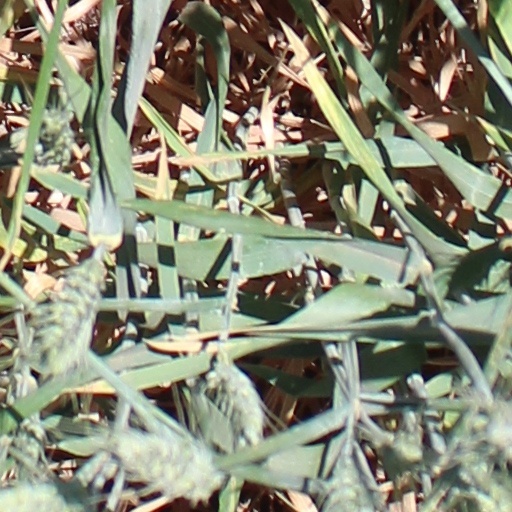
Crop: wheat